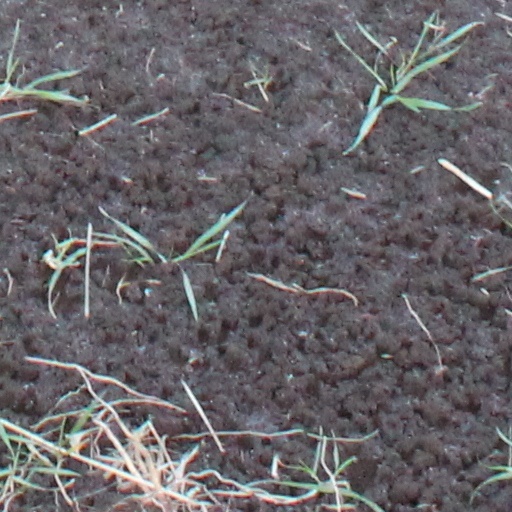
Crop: wheat